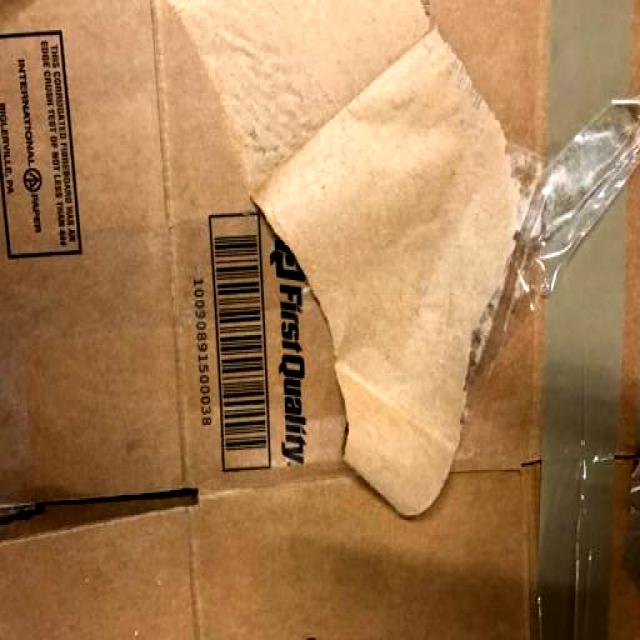
Label: Cardboard